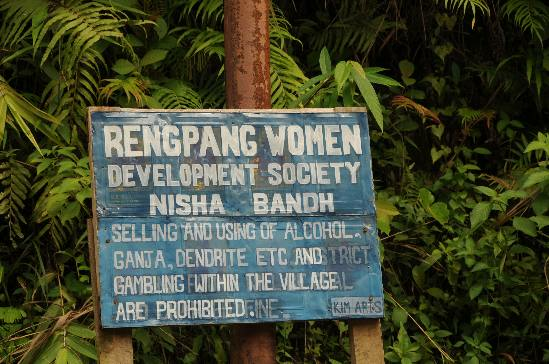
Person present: No